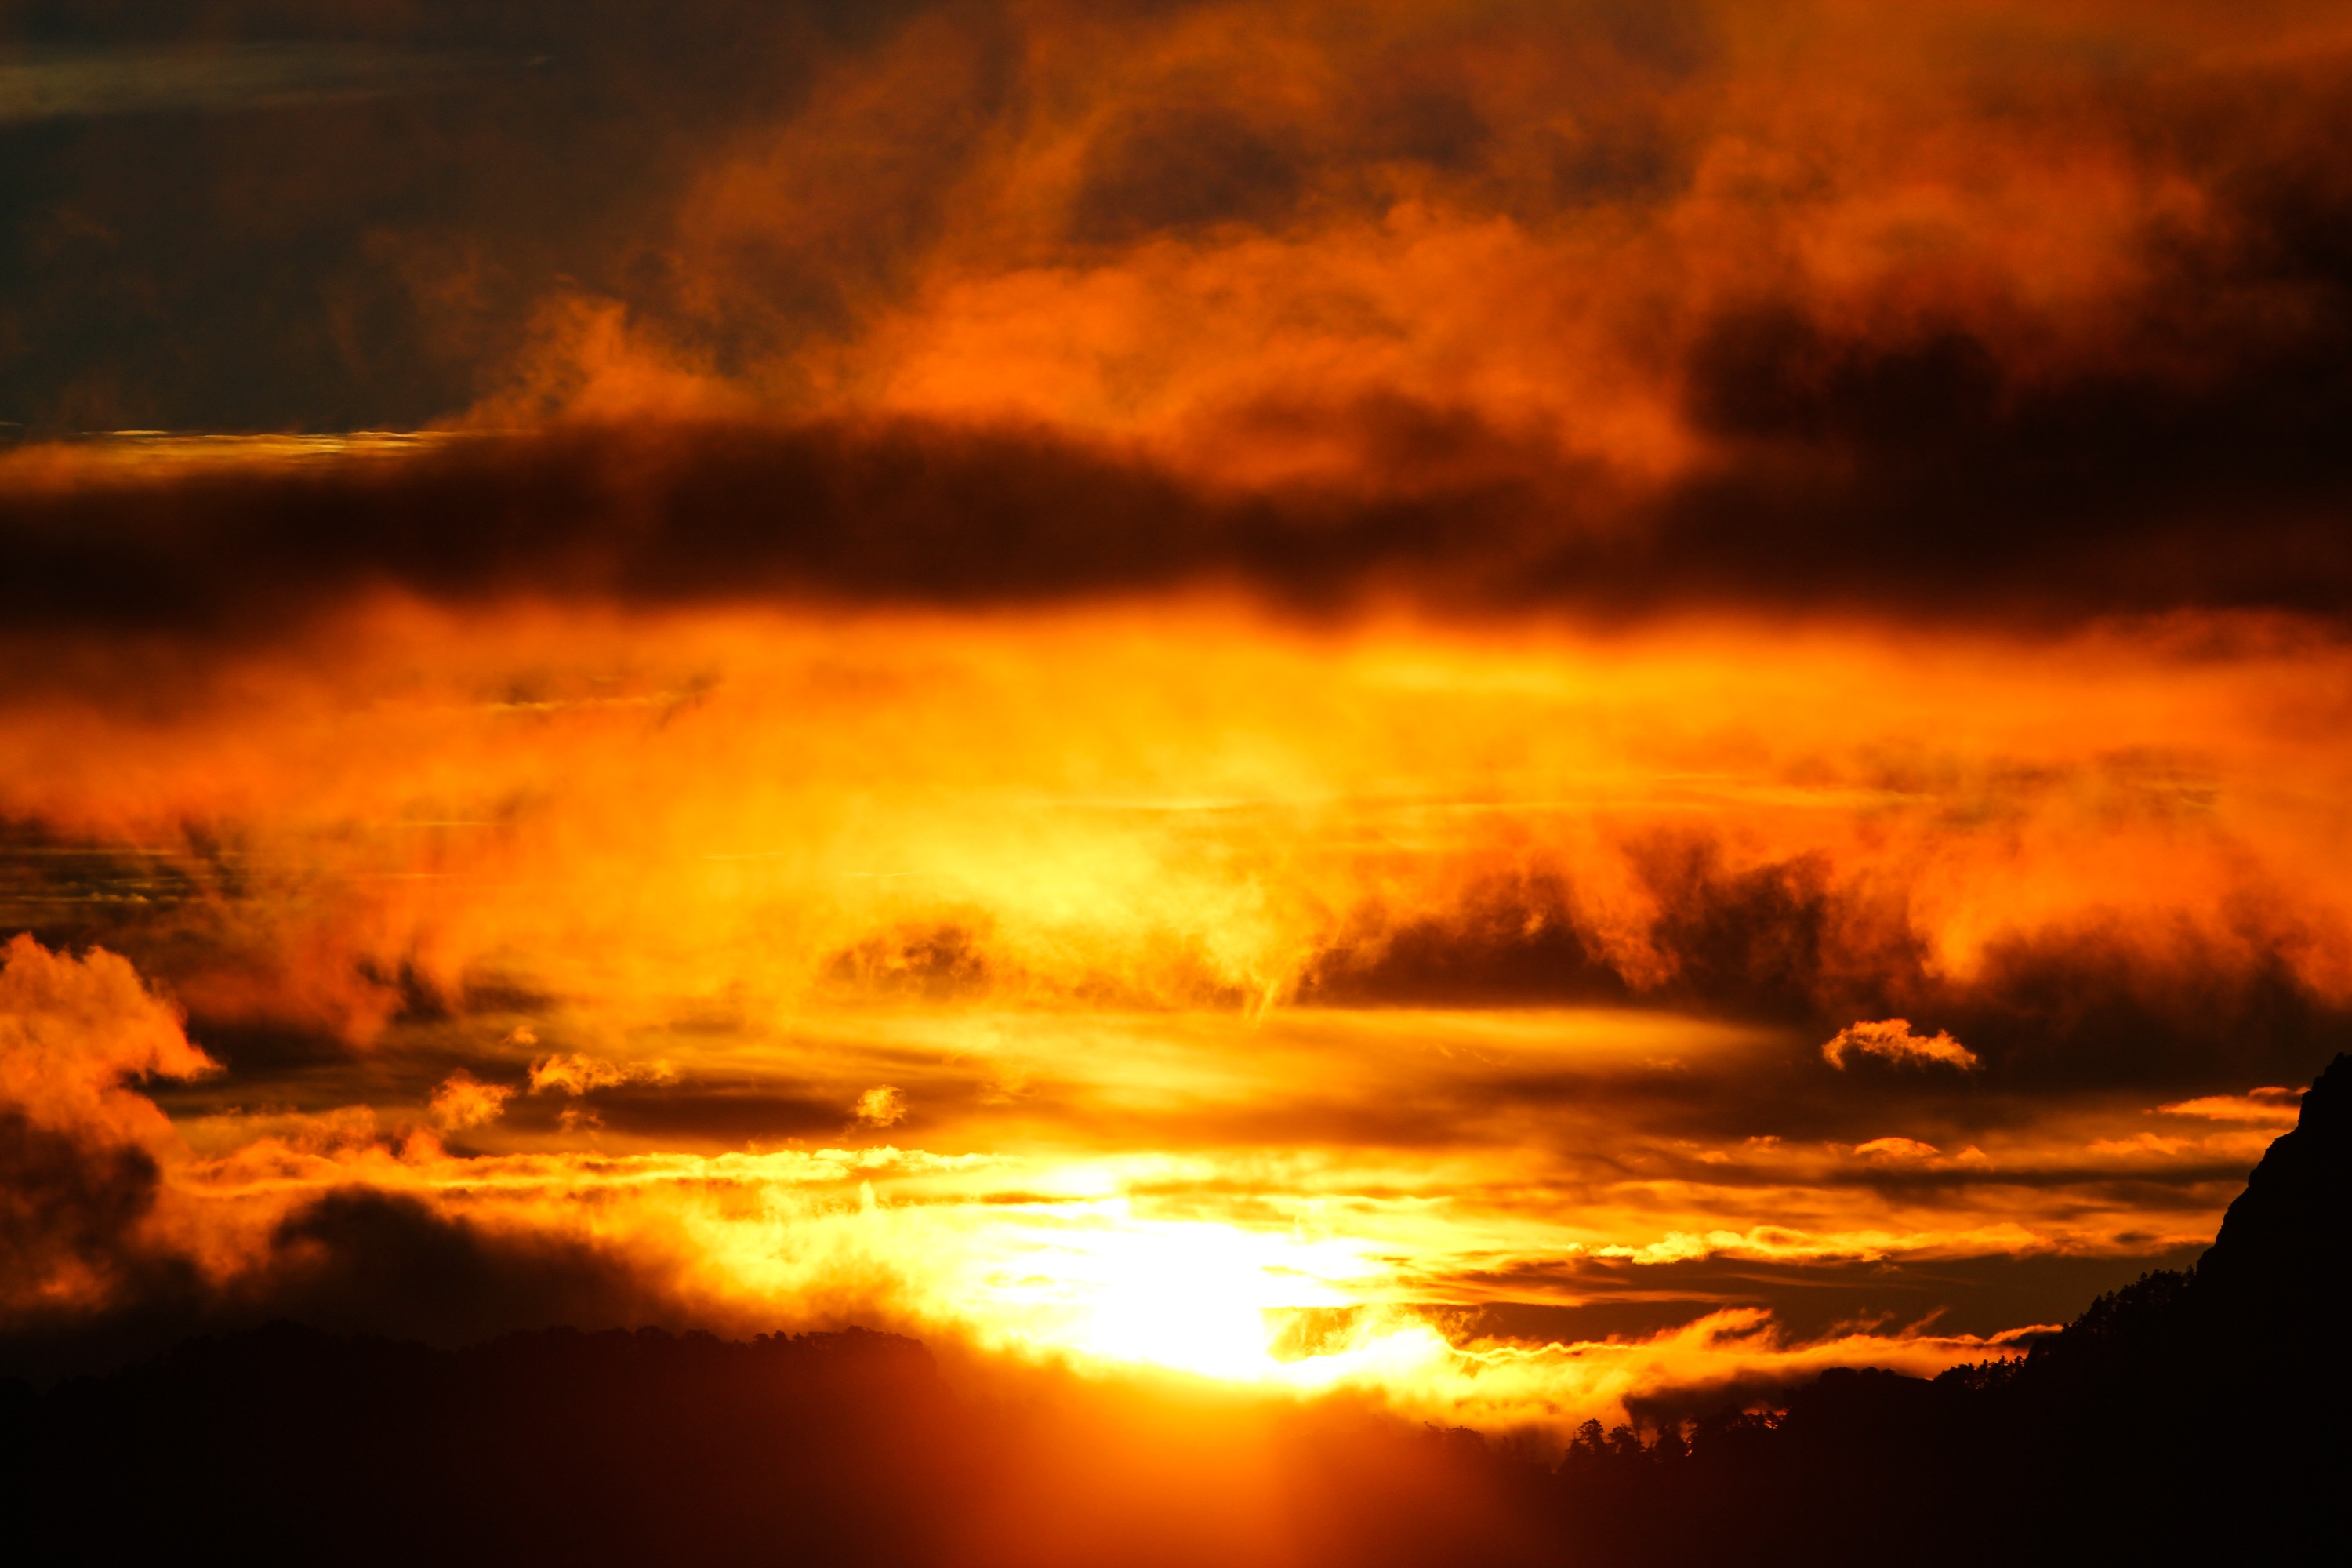
landscape, sea, horizon, cloud, sky, sun, sunrise, sunset, sunlight, morning, dawn, atmosphere, dusk, evening, natural, weather, afterglow, a surname, meteorological phenomenon, geological phenomenon, red sky at morning